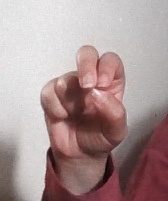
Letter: gaaf